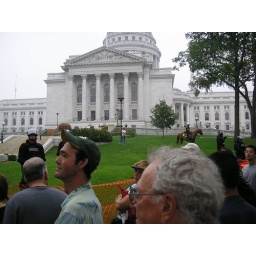
This girl had to mulch trees in the middle of all this protesting.